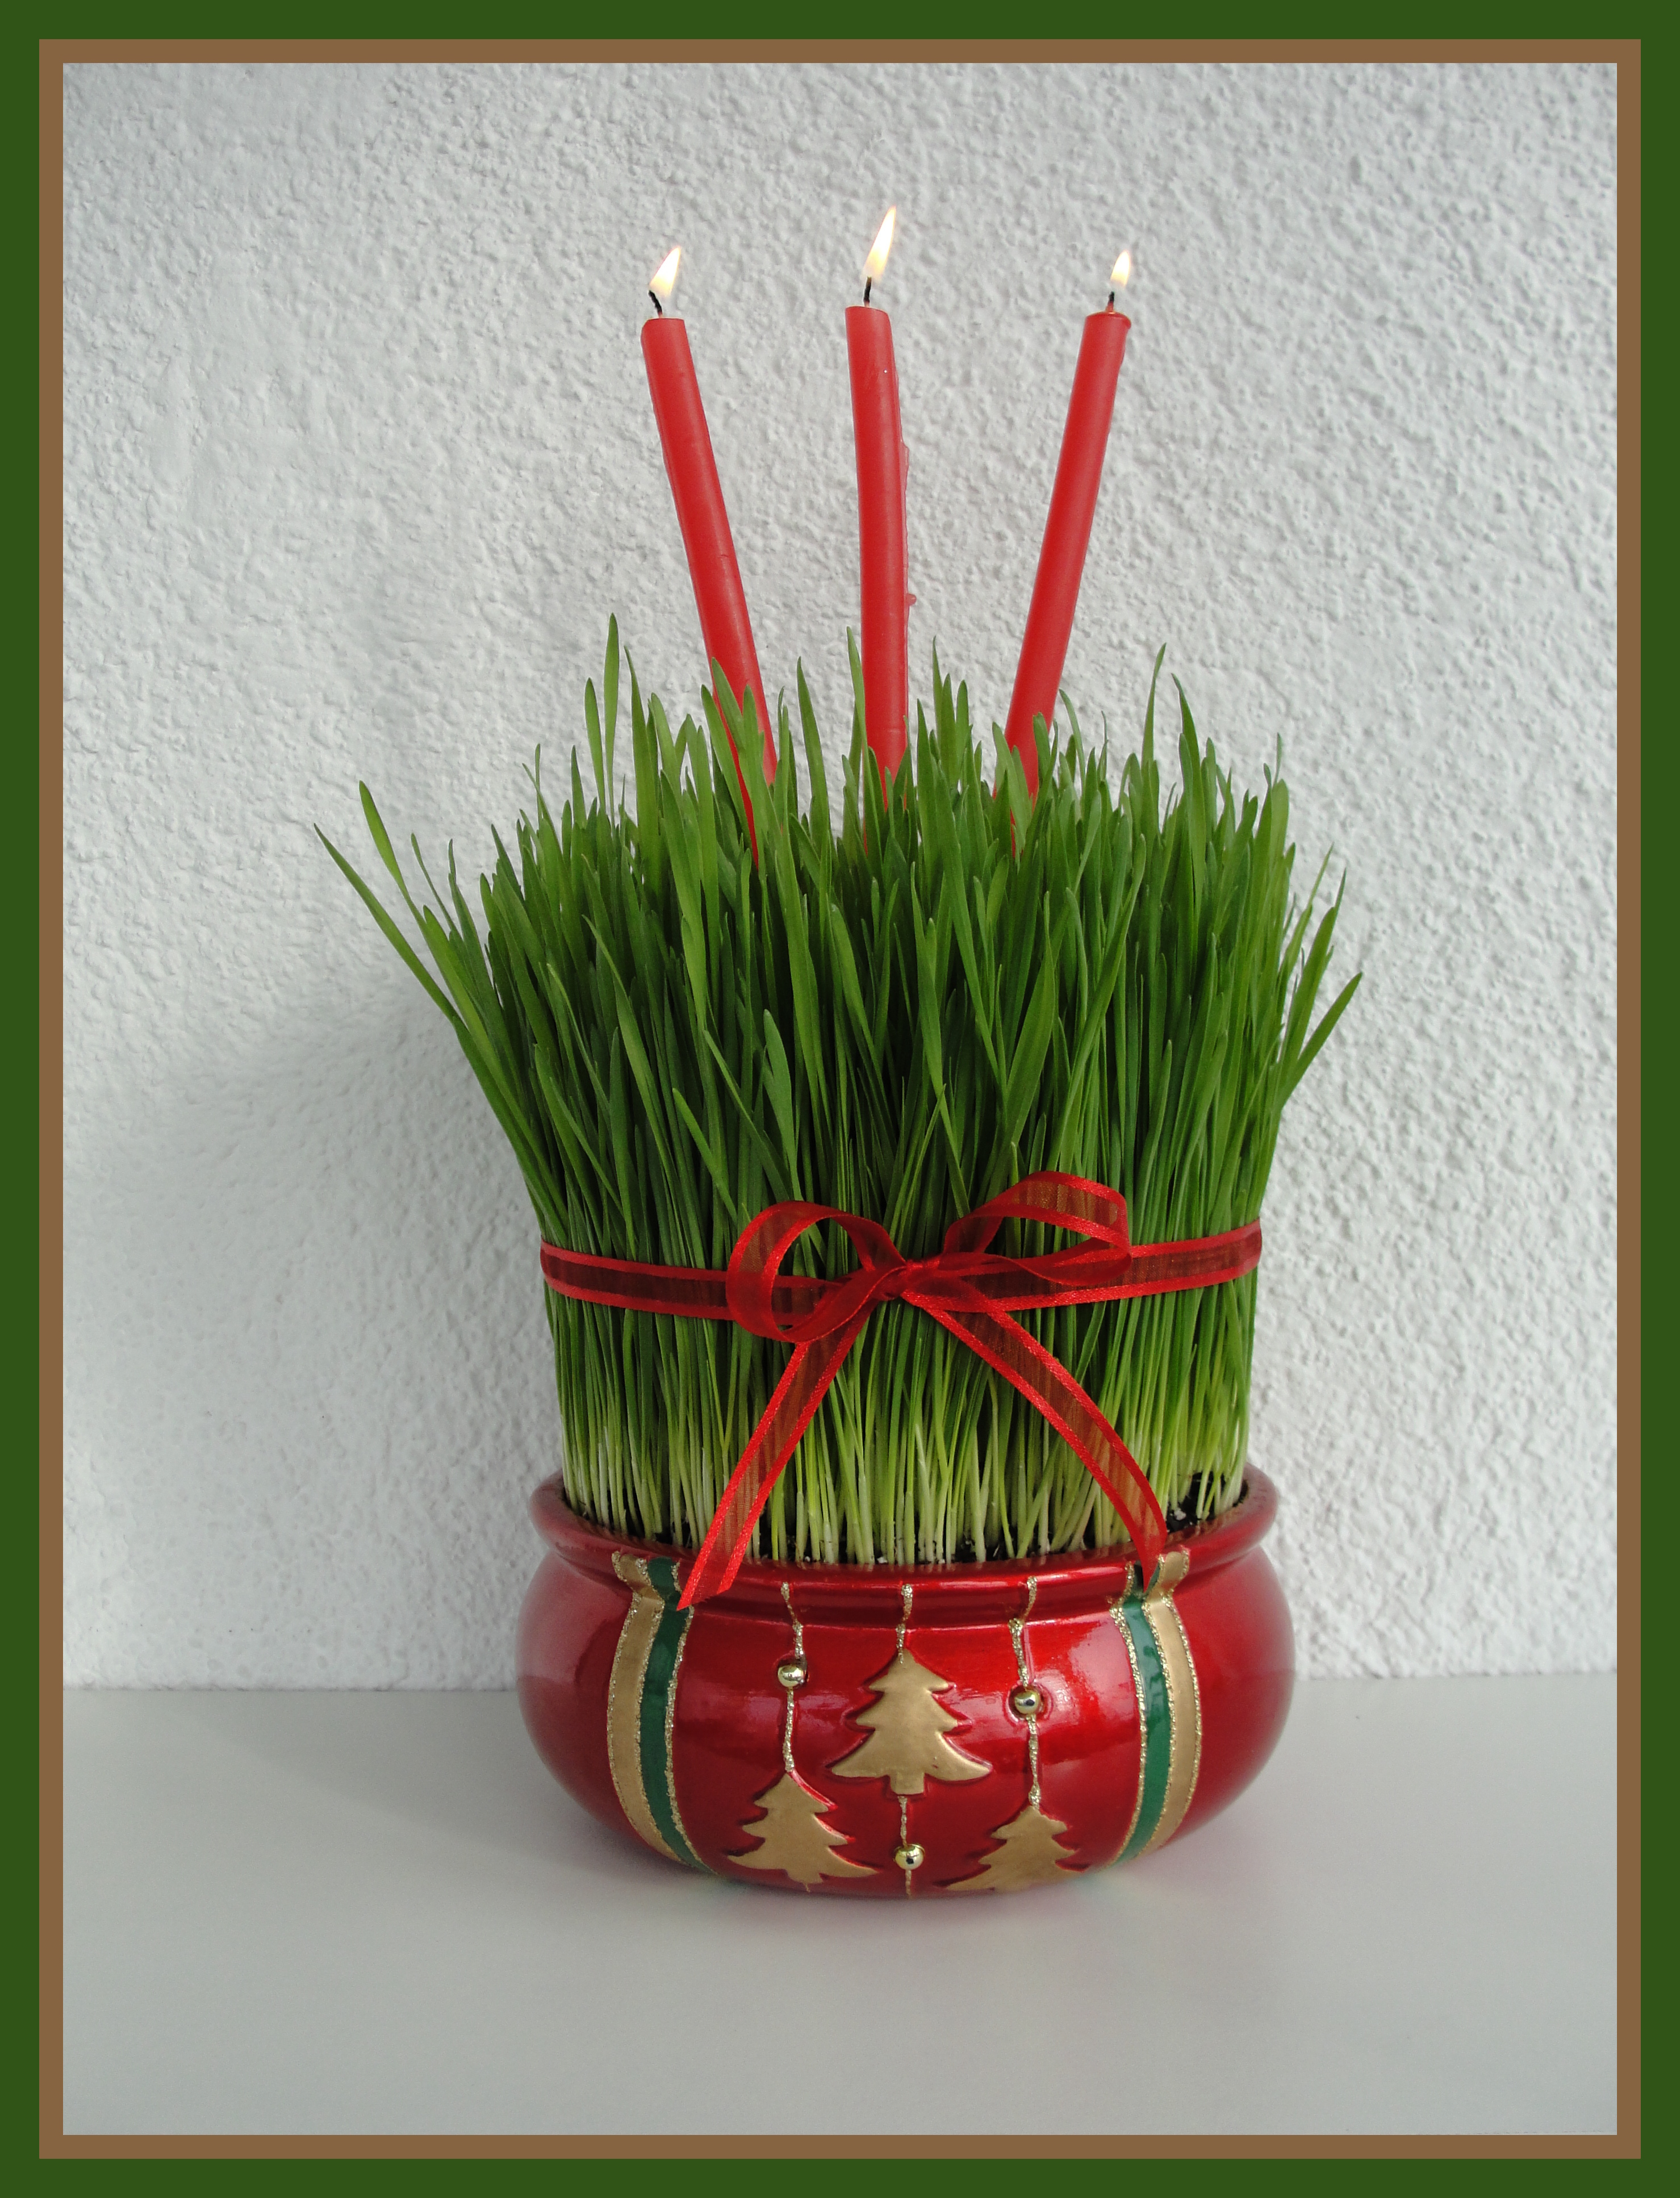
christmas, flowerpot, grass, plant, grass family, floristry, floral design, flower arranging